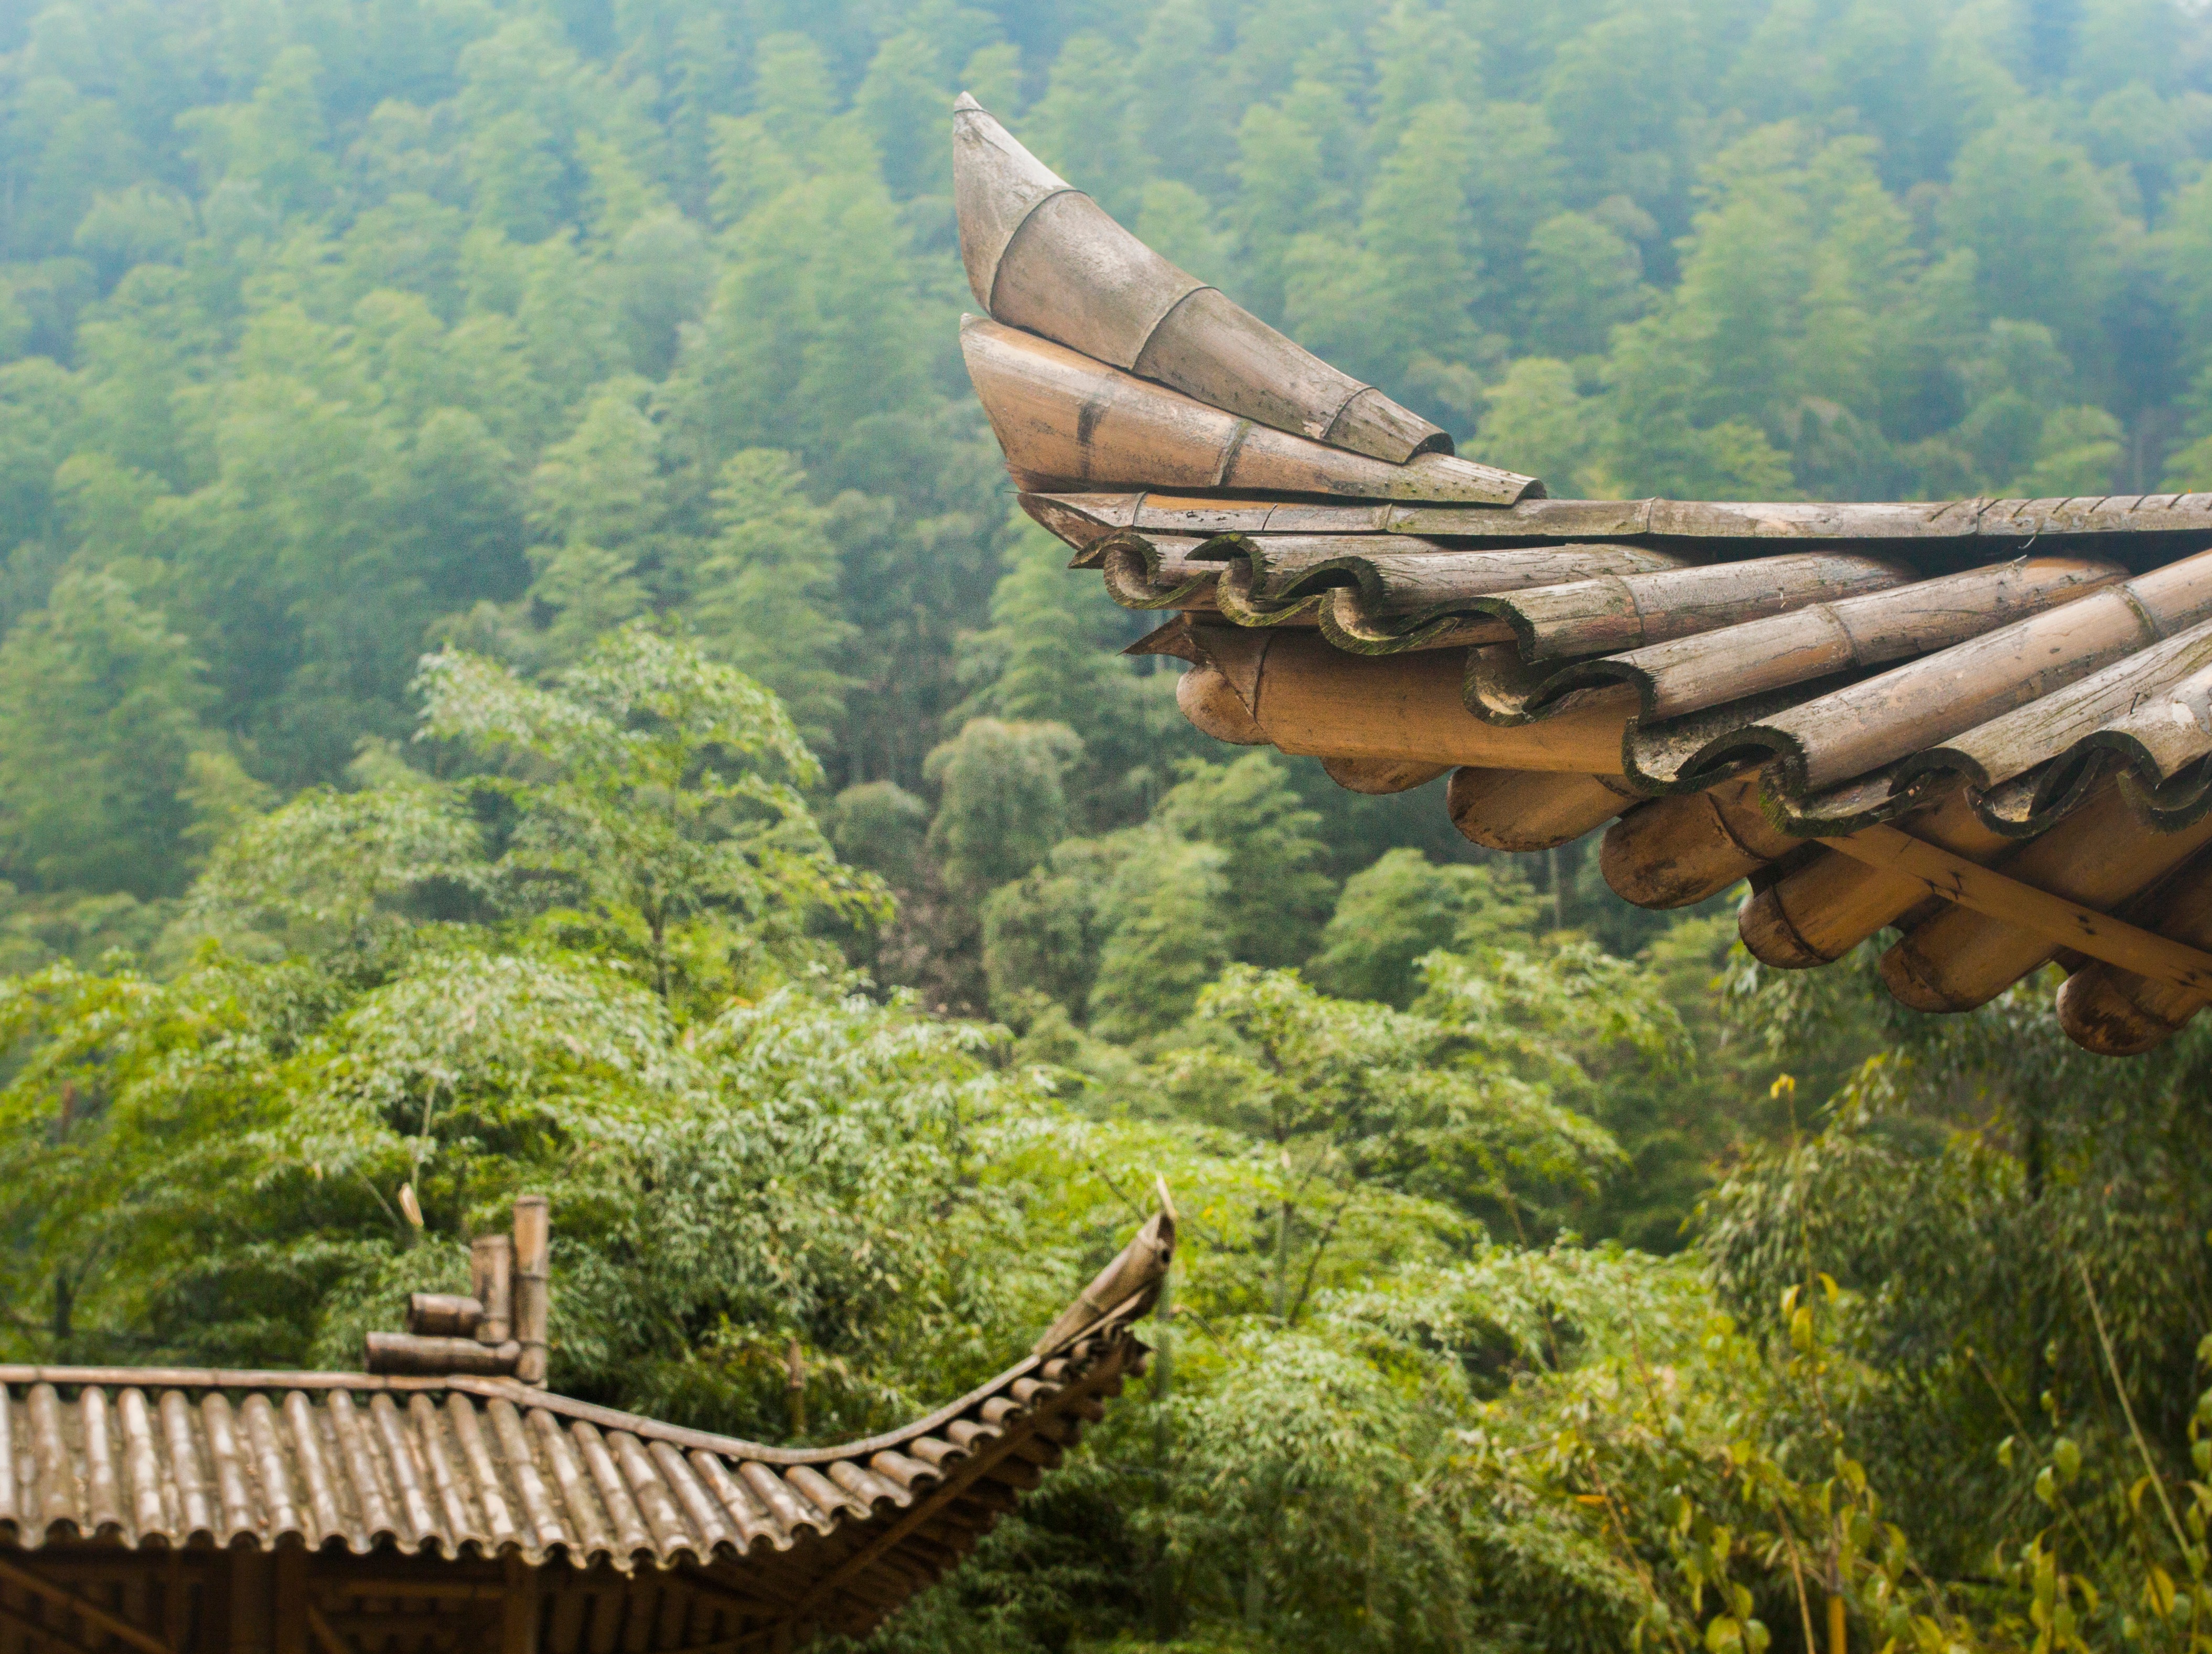
vehicle, jungle, hammock, ecosystem, outdoor structure